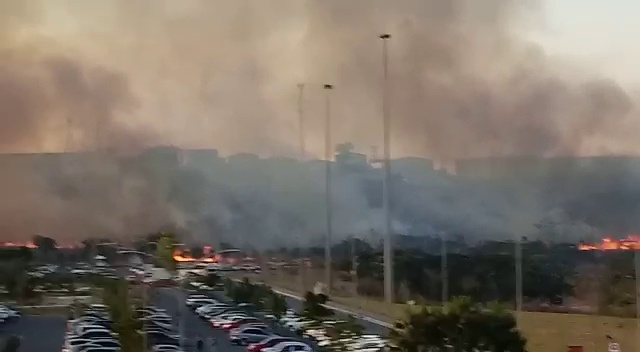
Fire: yes
Smoke: yes